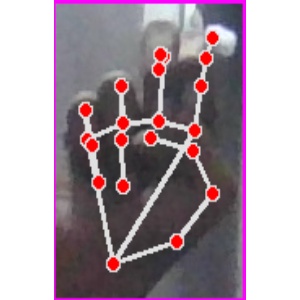
अक्षर: ह